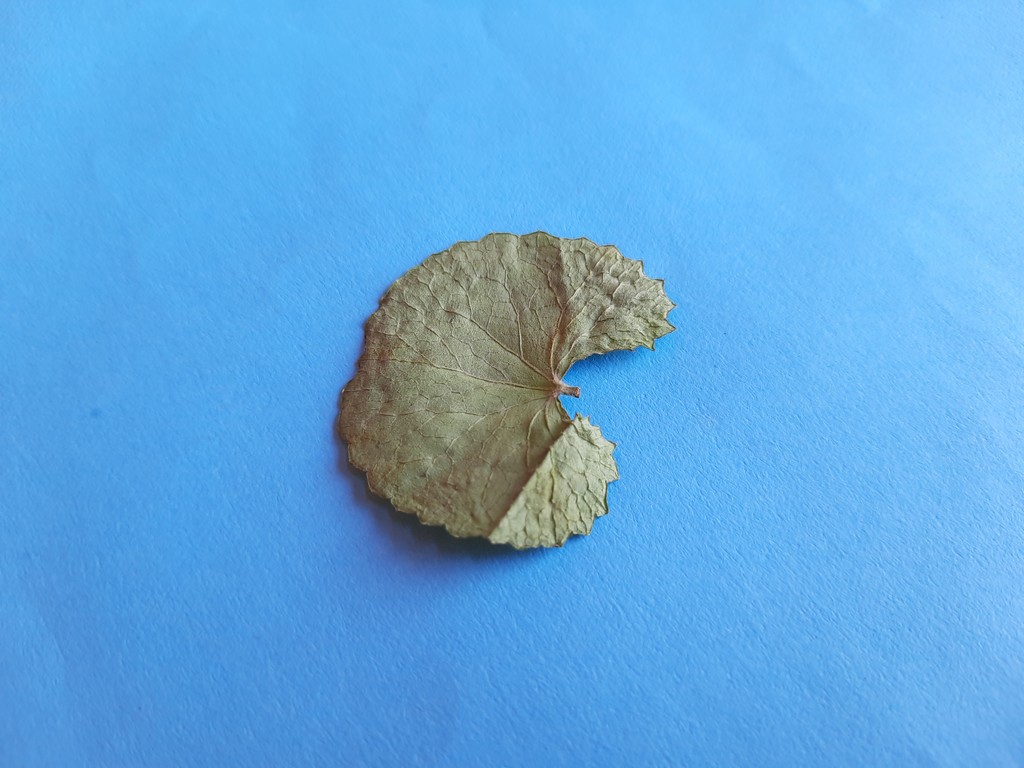
Label: Dried